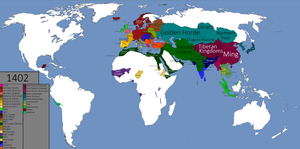
Planisphère des peuples à la fin du XIVème siècle
Le XIVᵉ siècle commence le 1ᵉʳ janvier 1301 et finit le 31 décembre 1400.